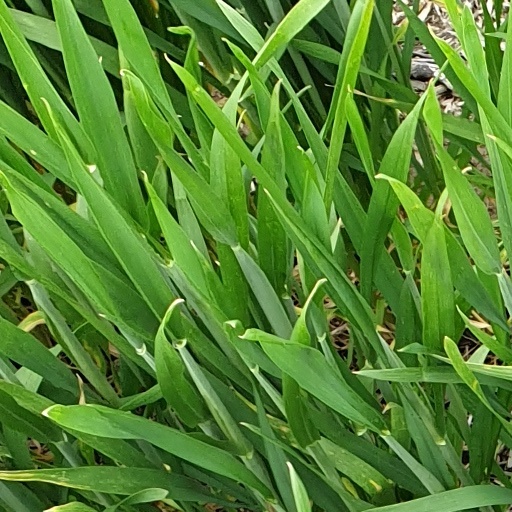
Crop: wheat